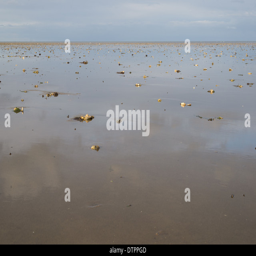
sea around island at low tide